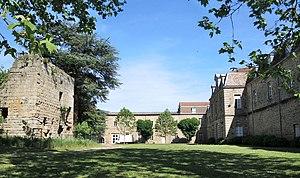
Colombier-le-Cardinal détail
Colombier-le-Cardinal est une commune française, située dans le département de l'Ardèche en région Auvergne-Rhône-Alpes.